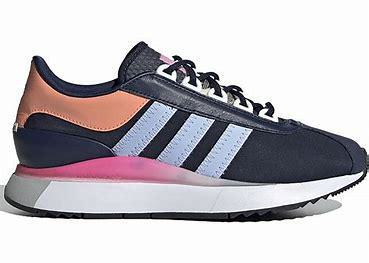
Brand: Adidas
Model: SL Andridge